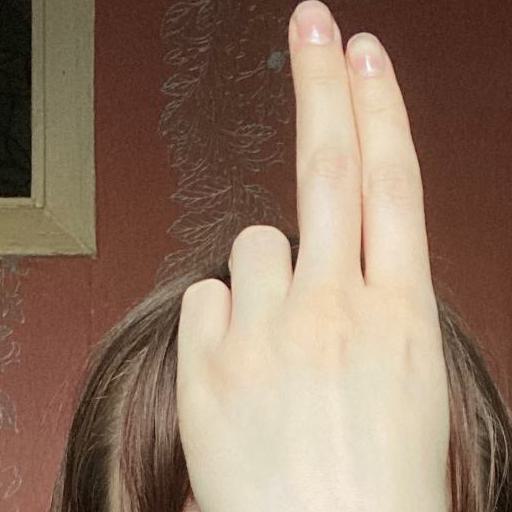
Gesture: two_up_inverted